Doris Zinkeisen

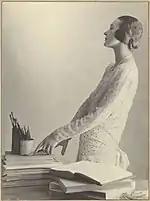
"Doris Zinkeisen with her brushes" (1929) by Harold Cazneaux

Zinkeisen was a successful stage and costume designer for plays and films. Despite her success as a painter and commercial artist she was best known as a theatrical designer.